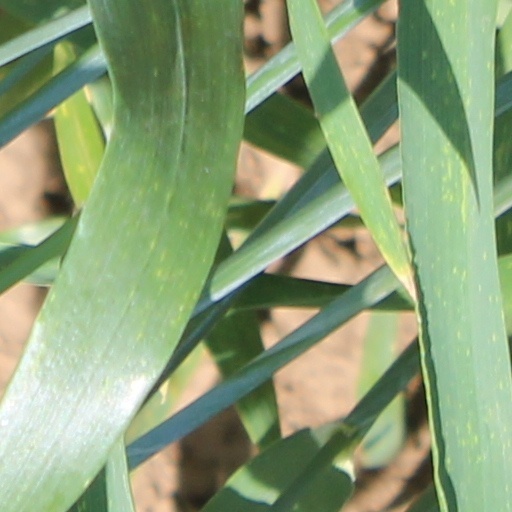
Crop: wheat